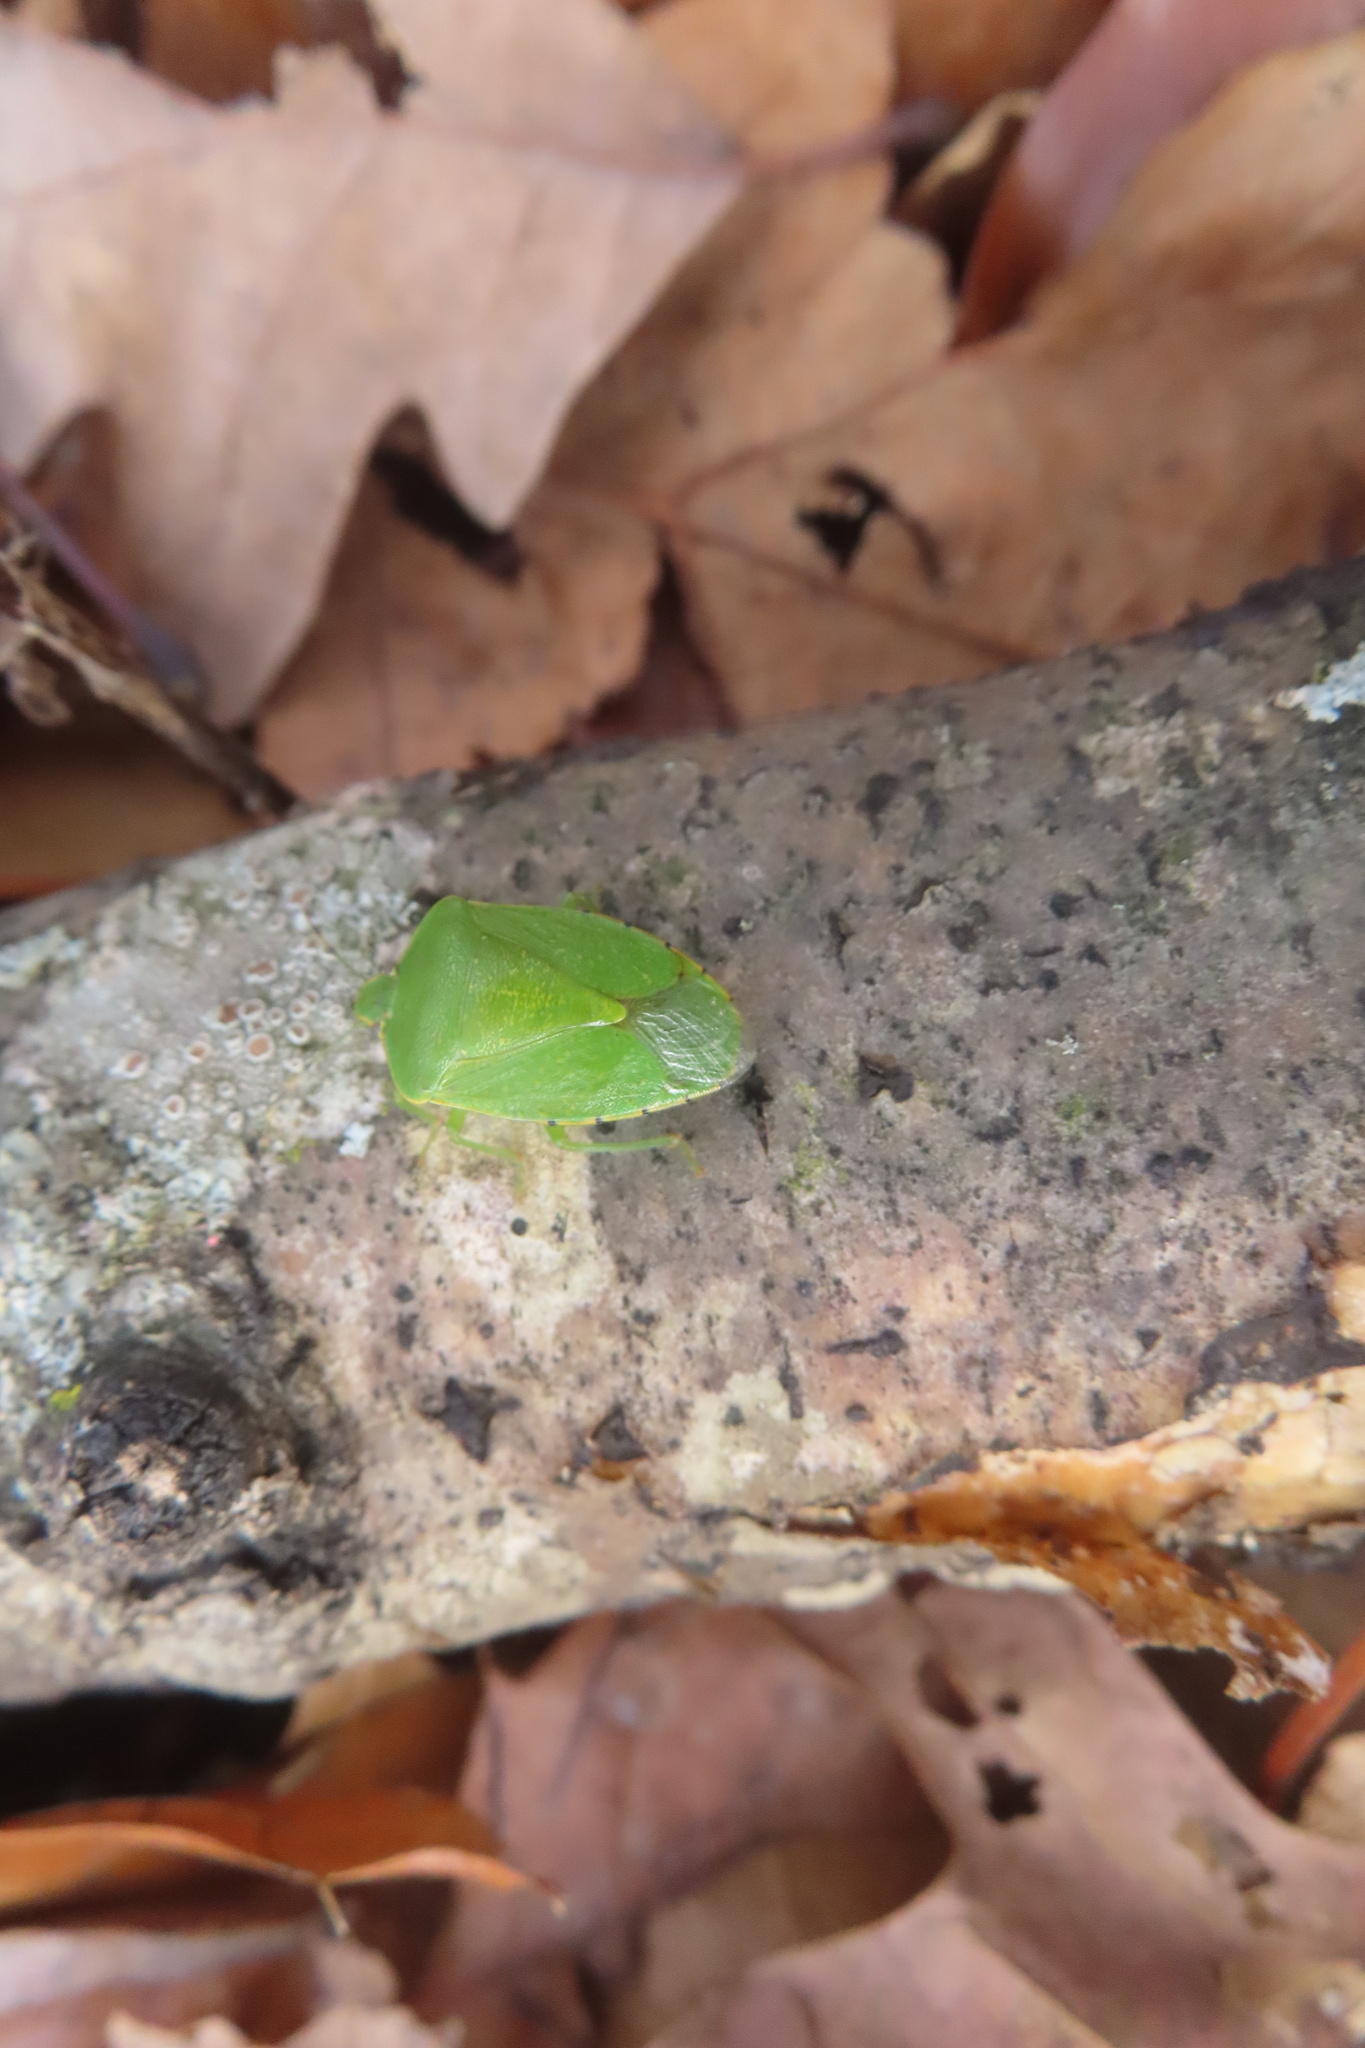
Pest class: stink_bug